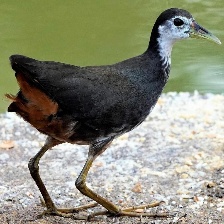
Species: WHITE BREASTED WATERHEN
Scientific name: AMAURORNIS PHOENICURUS
ImageNet parent category: european_gallinule